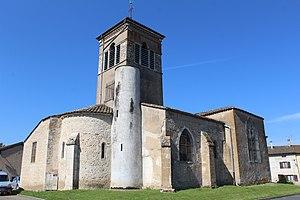
Église Saint-Pierre de Messimy-sur-Saône.
Messimy-sur-Saône est une commune française située dans le département de l'Ain, en région Auvergne-Rhône-Alpes.